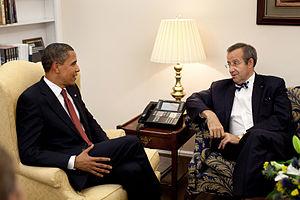
le président Barack Obama rencontre le président estonien Toomas Hendrik Ilves dans le bureau du conseiller à la sécurité nationale à la Maison Blanche, le lundi 15 juin 2009.